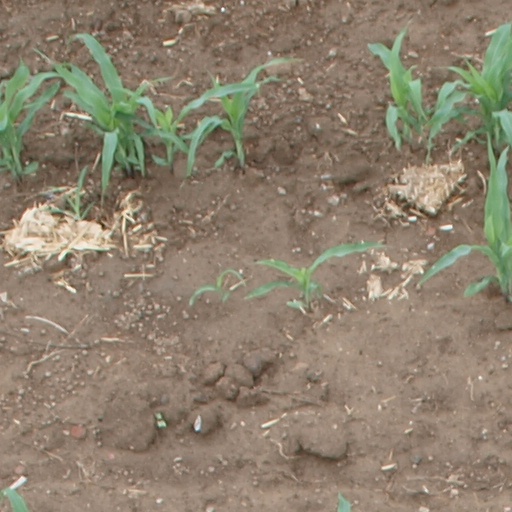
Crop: maize; corn